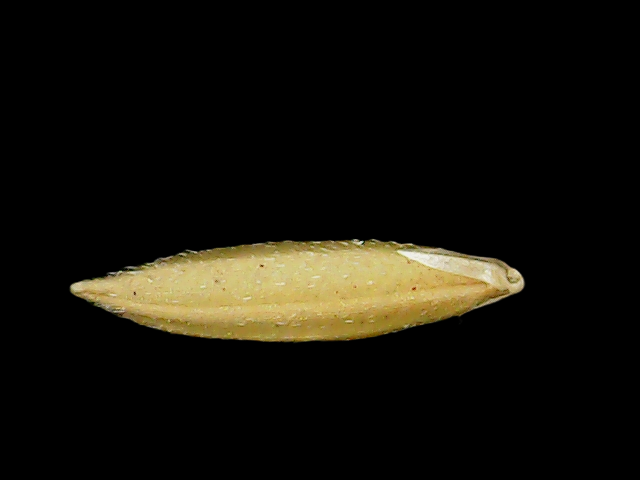
Rice variety: Binadhan07